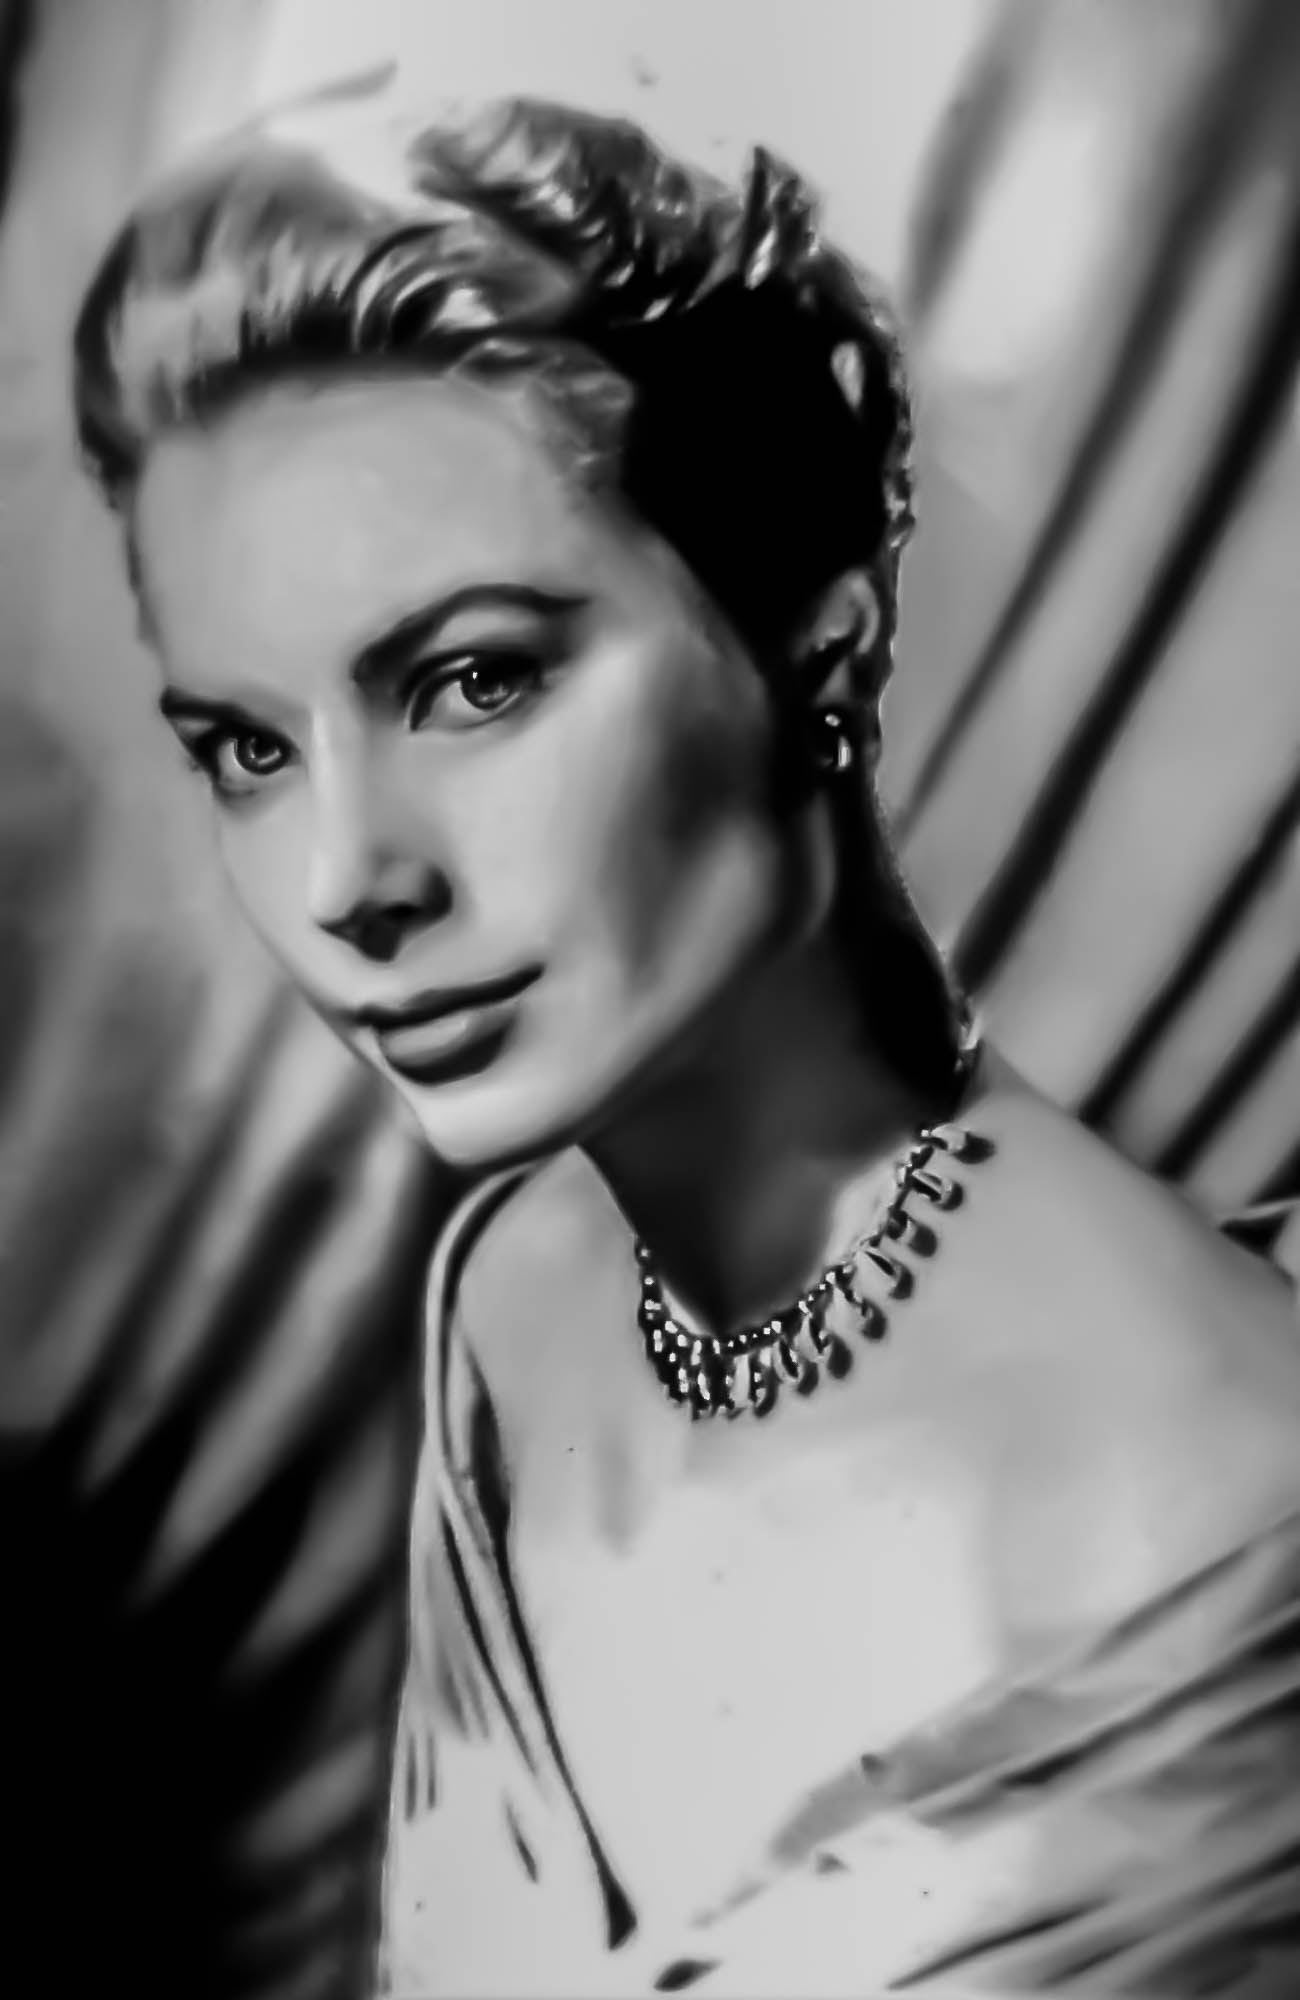
person, black and white, woman, hair, photography, film, portrait, model, fashion, black, monochrome, bride, hairstyle, beauty, actress, photo shoot, monochrome photography, portrait photography, grace kelly hollywood